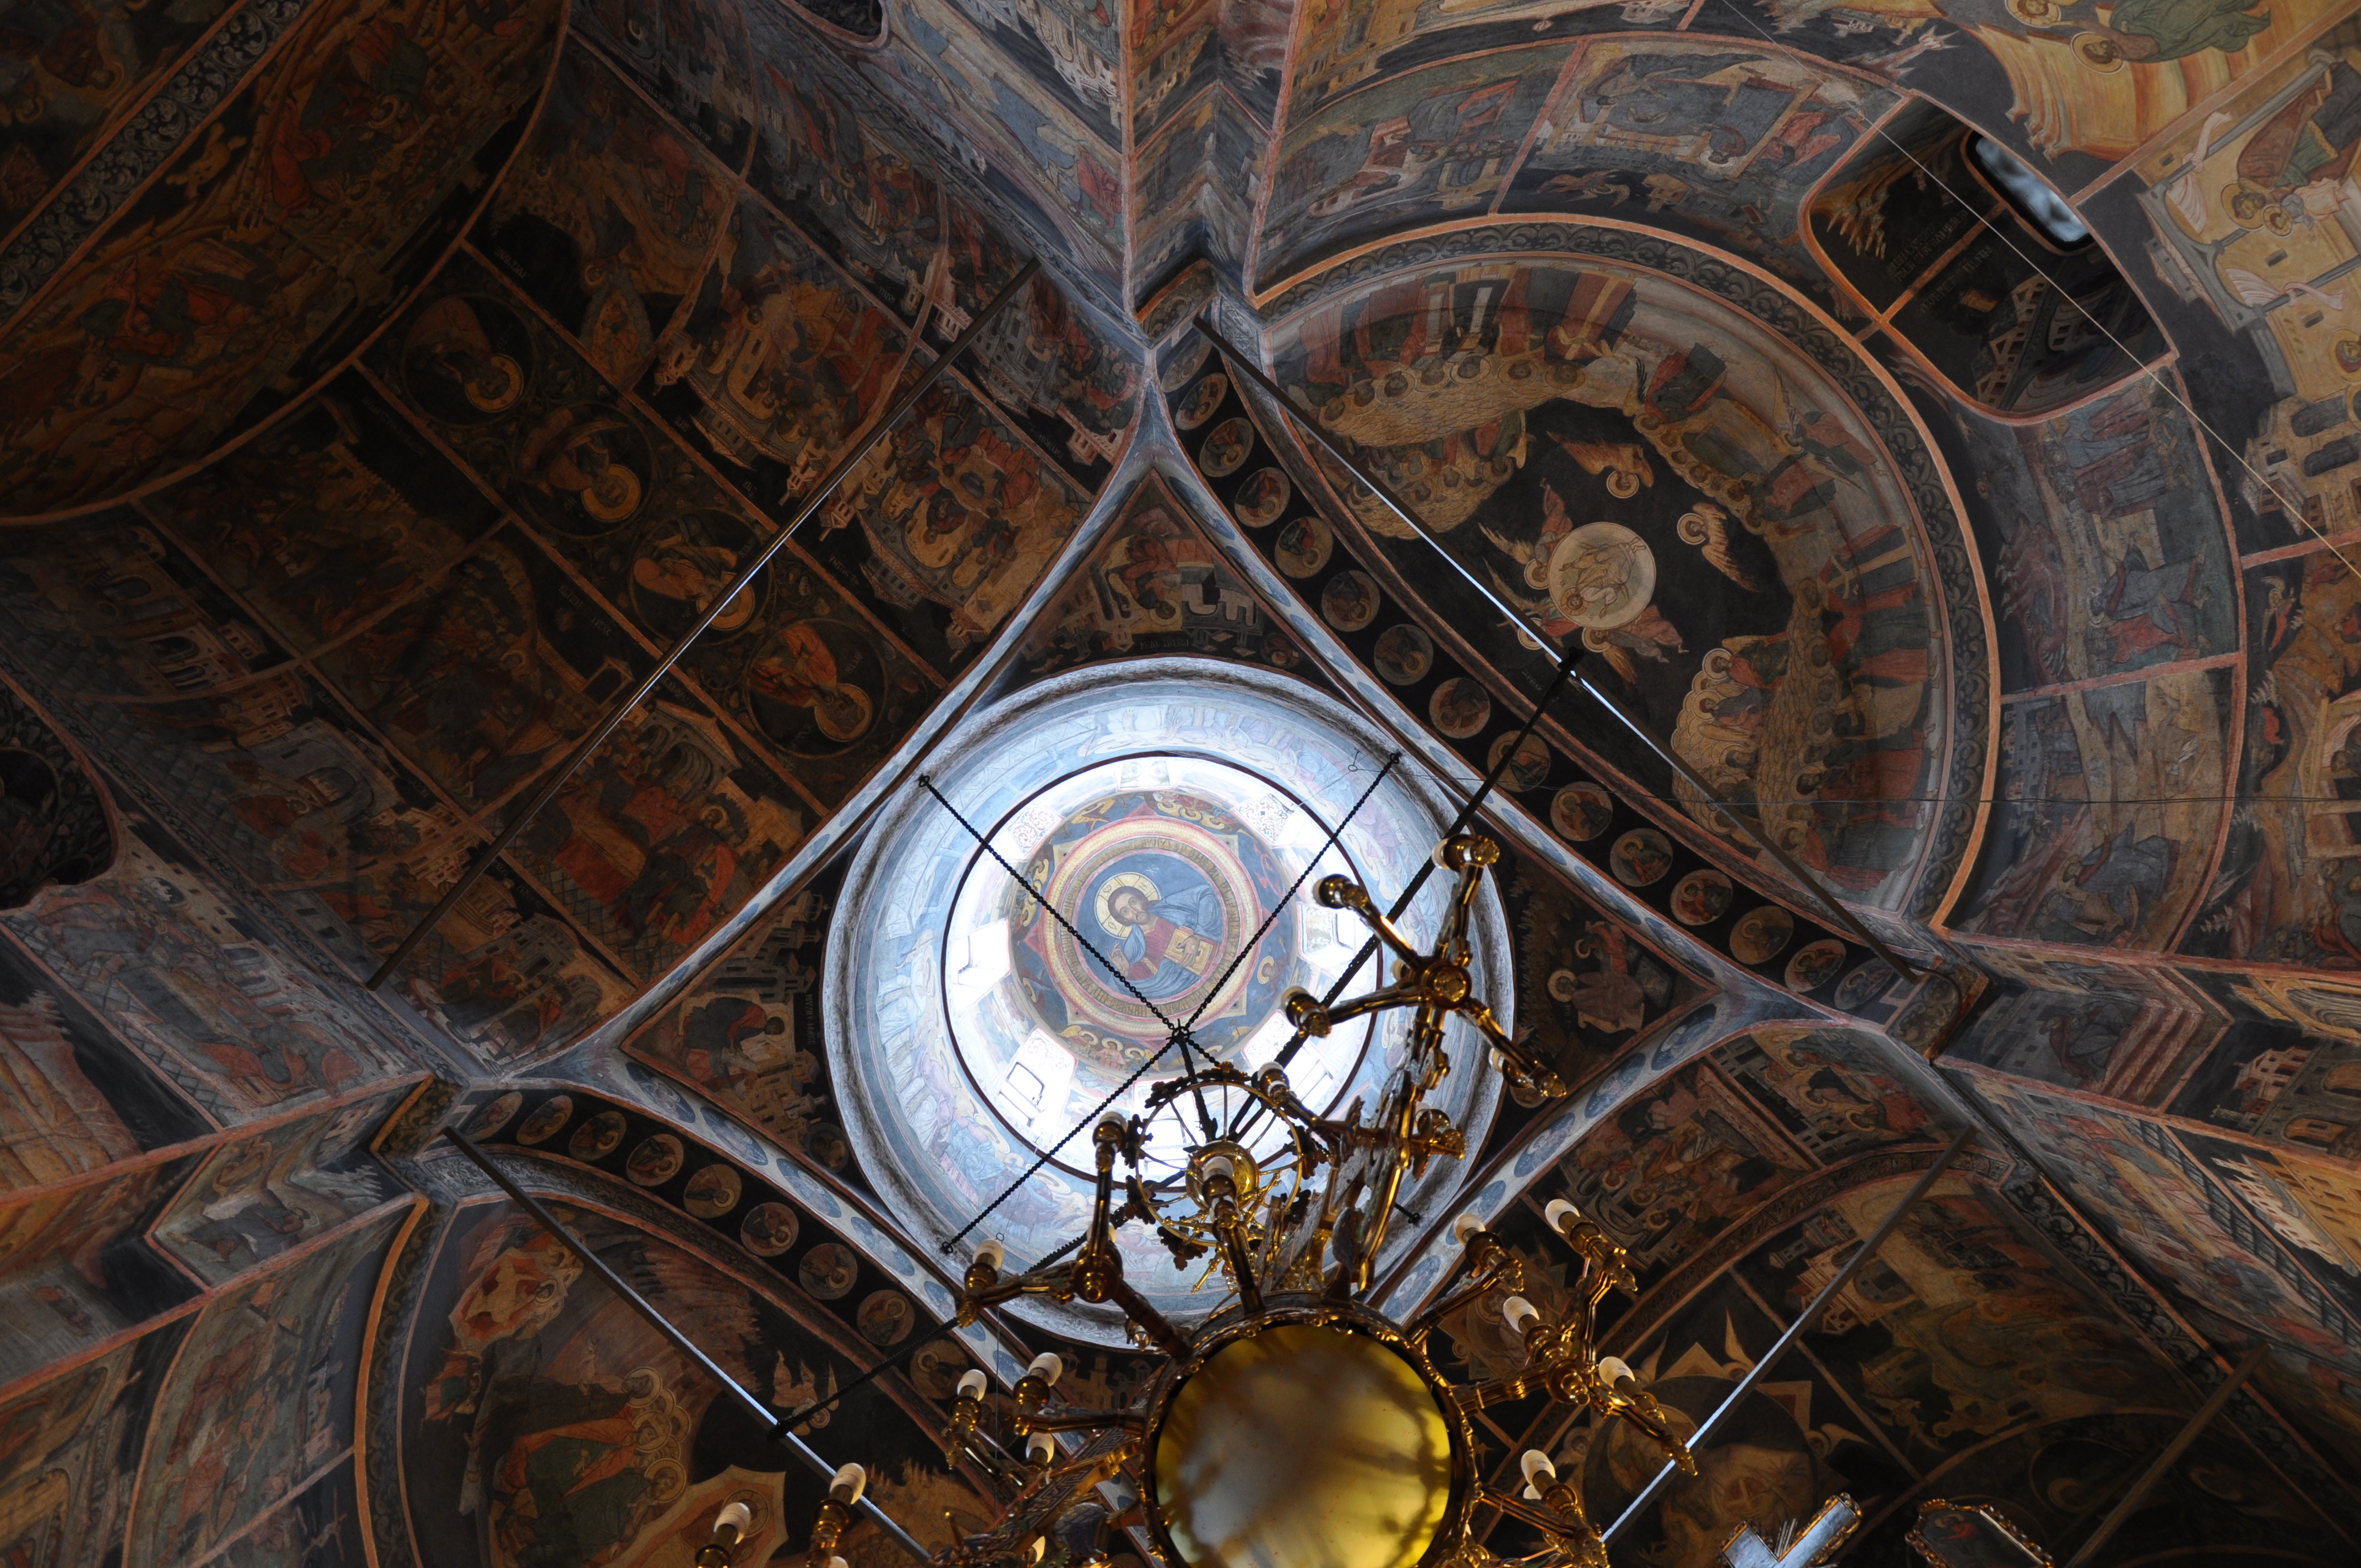
light, architecture, photography, interior, building, photo, ceiling, religion, church, christian, lighting, photos, religious, free, art, cool image, de, iconography, symmetry, churches, light fixture, fotografie, christianity, romana, style, orthodox, vault, vaulting, eastern, fresco, dome, icon, romania, icons, bucharest, bor, biserica, arhitectura, orthodoxy, lumina, cupola, pendentives, pendentive, pandantiv, pandantivi, romanian, icoana, eikn, ortodoxa, fresca, frescoes, ortodoxia, ortodoxie, cretinism, cretin, ecclesiastical, bisericeasc, cladire, edificiu, bucuresti, brancovenesc, godslight, cretulescu, kretzulescu, kretulescu, cretzulescu